Havlíčkův Brod District

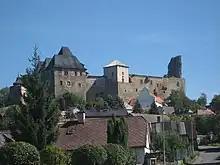
Lipnice nad Sázavou Castle

A hilly landscape is typical for the district. The territory extends into four geomorphological mesoregions: Upper Sázava Hills (most of the territory), Křemešník Highlands (southwest), Iron Mountains (northeast) and Křižanov Highlands (small part in the east). The highest point of the district is the hill Melechov in Dolní Město with an elevation of , the lowest point is the river bed of the Doubravka in Zvěstovice at .